William Wallace Lincoln

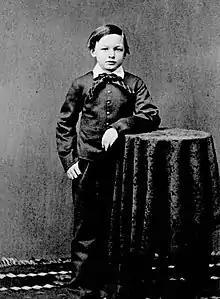
Lincoln

William Wallace "Willie" Lincoln (December 21, 1850 – February 20, 1862) was the third son of U.S. President Abraham and Mary Todd Lincoln. Willie was named after Mary's brother-in-law, Dr. William Smith Wallace. He died of typhoid fever at the White House, during his father's presidency, age 11.